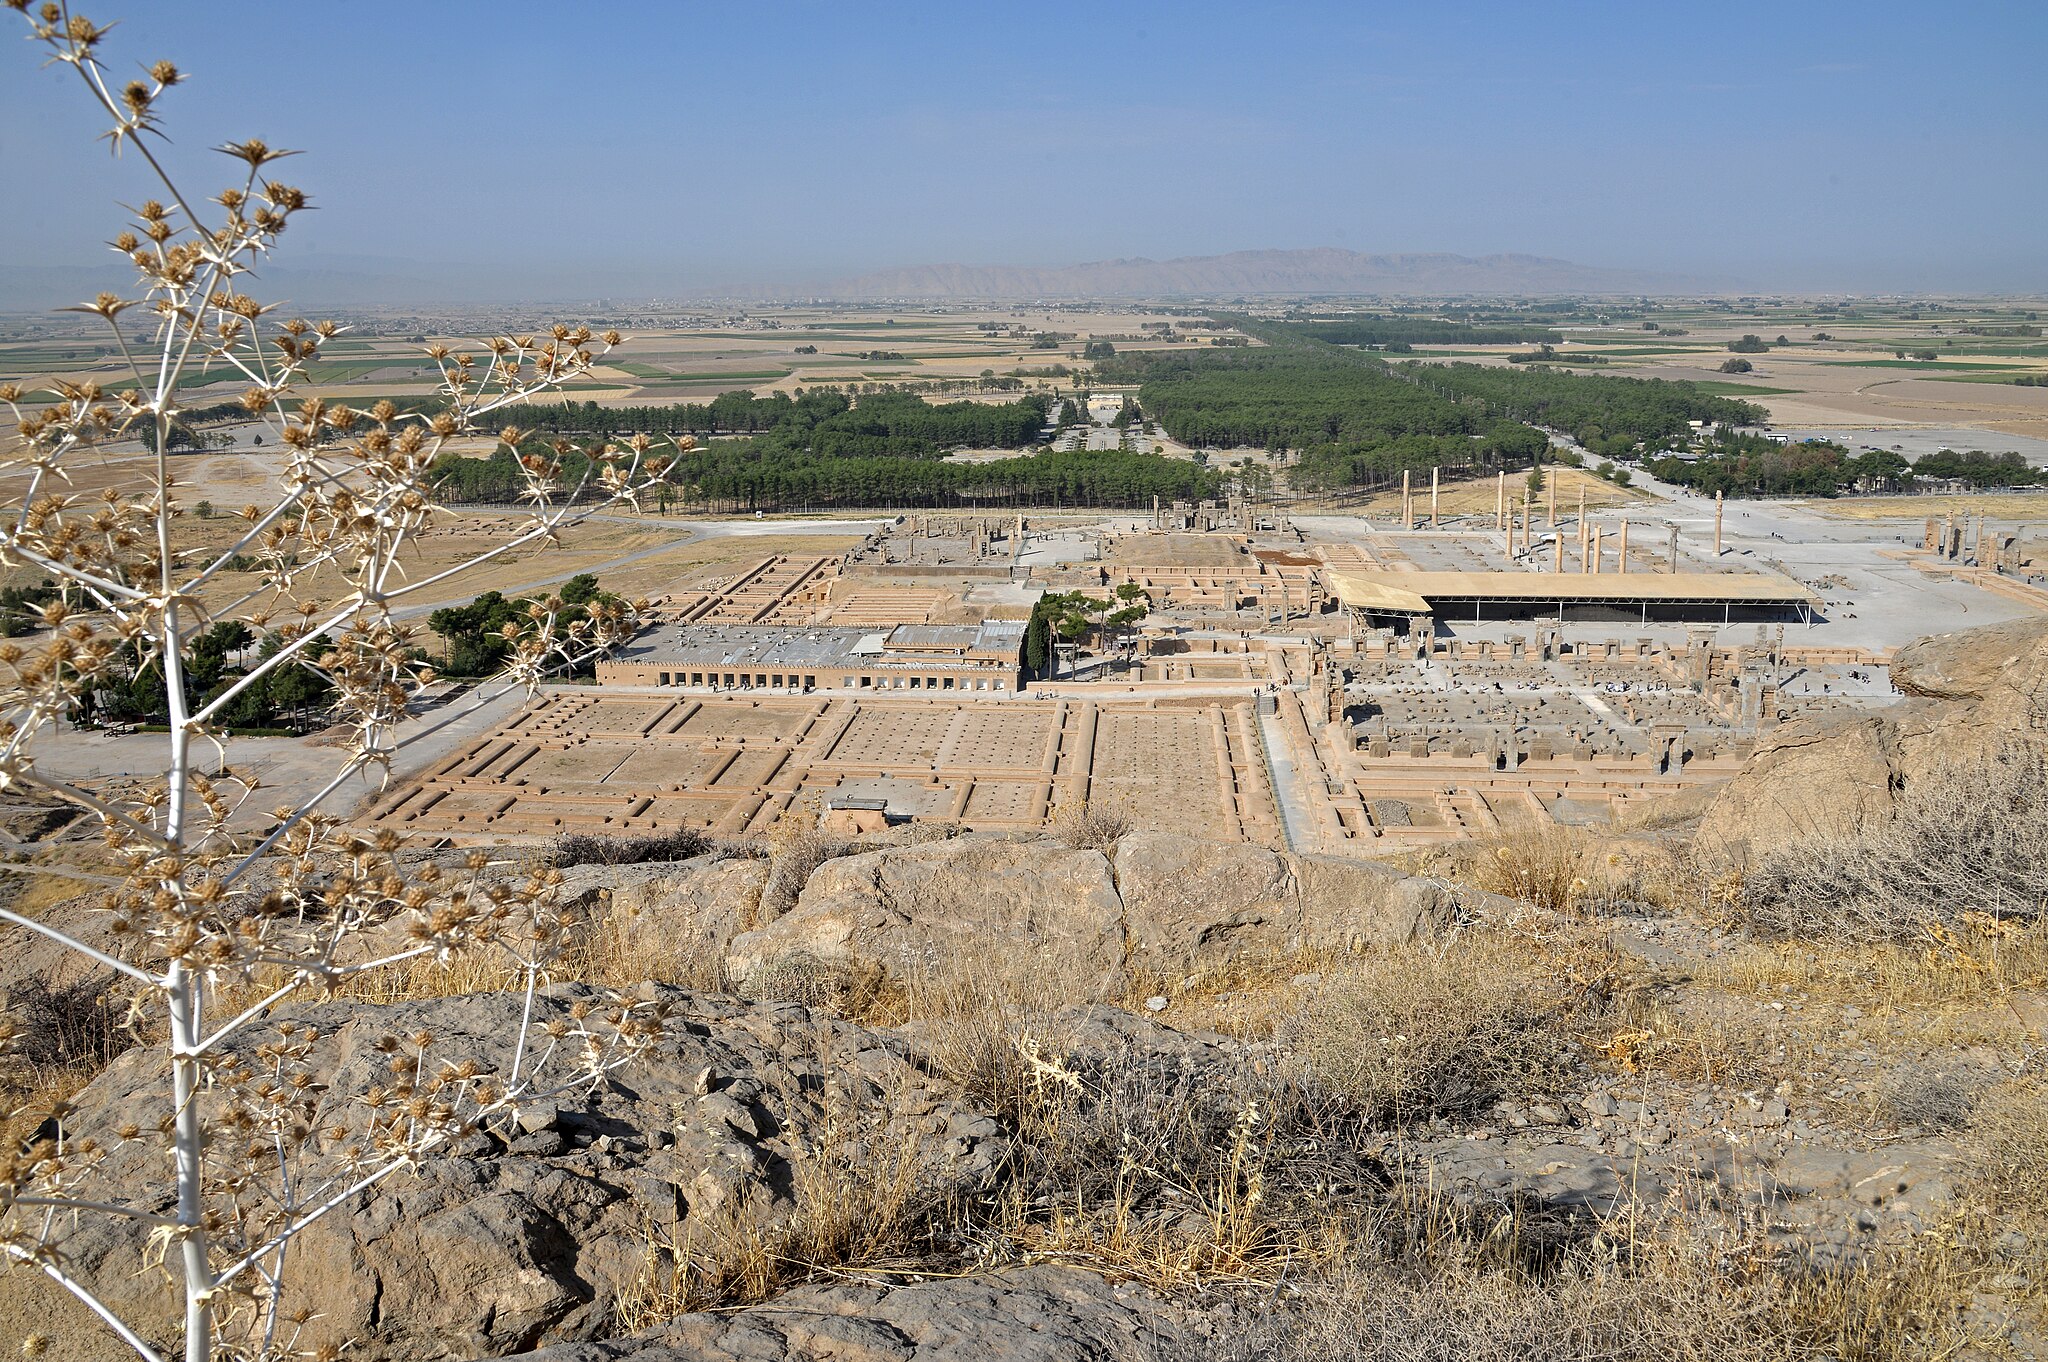
Title: Irnp023-Persepolis
Description: Iran in 2018 (photographed by Wojciech Kocot)
Date: 12 January 2018
Categories: Uploaded with pattypan, Self-published work, 2017 in Persepolis, General views of Persepolis, Persepolis in 2017 (photographed by Wojciech Kocot)